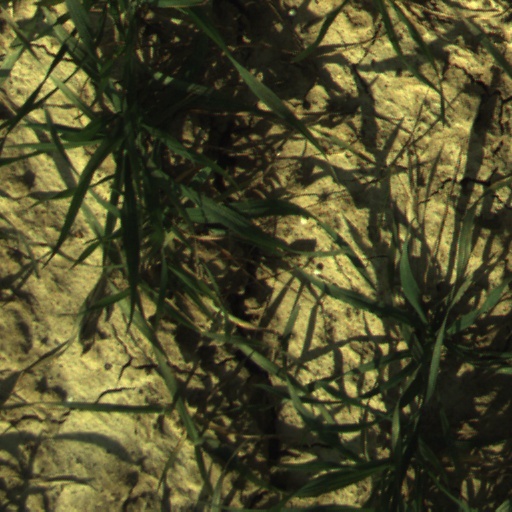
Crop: wheat